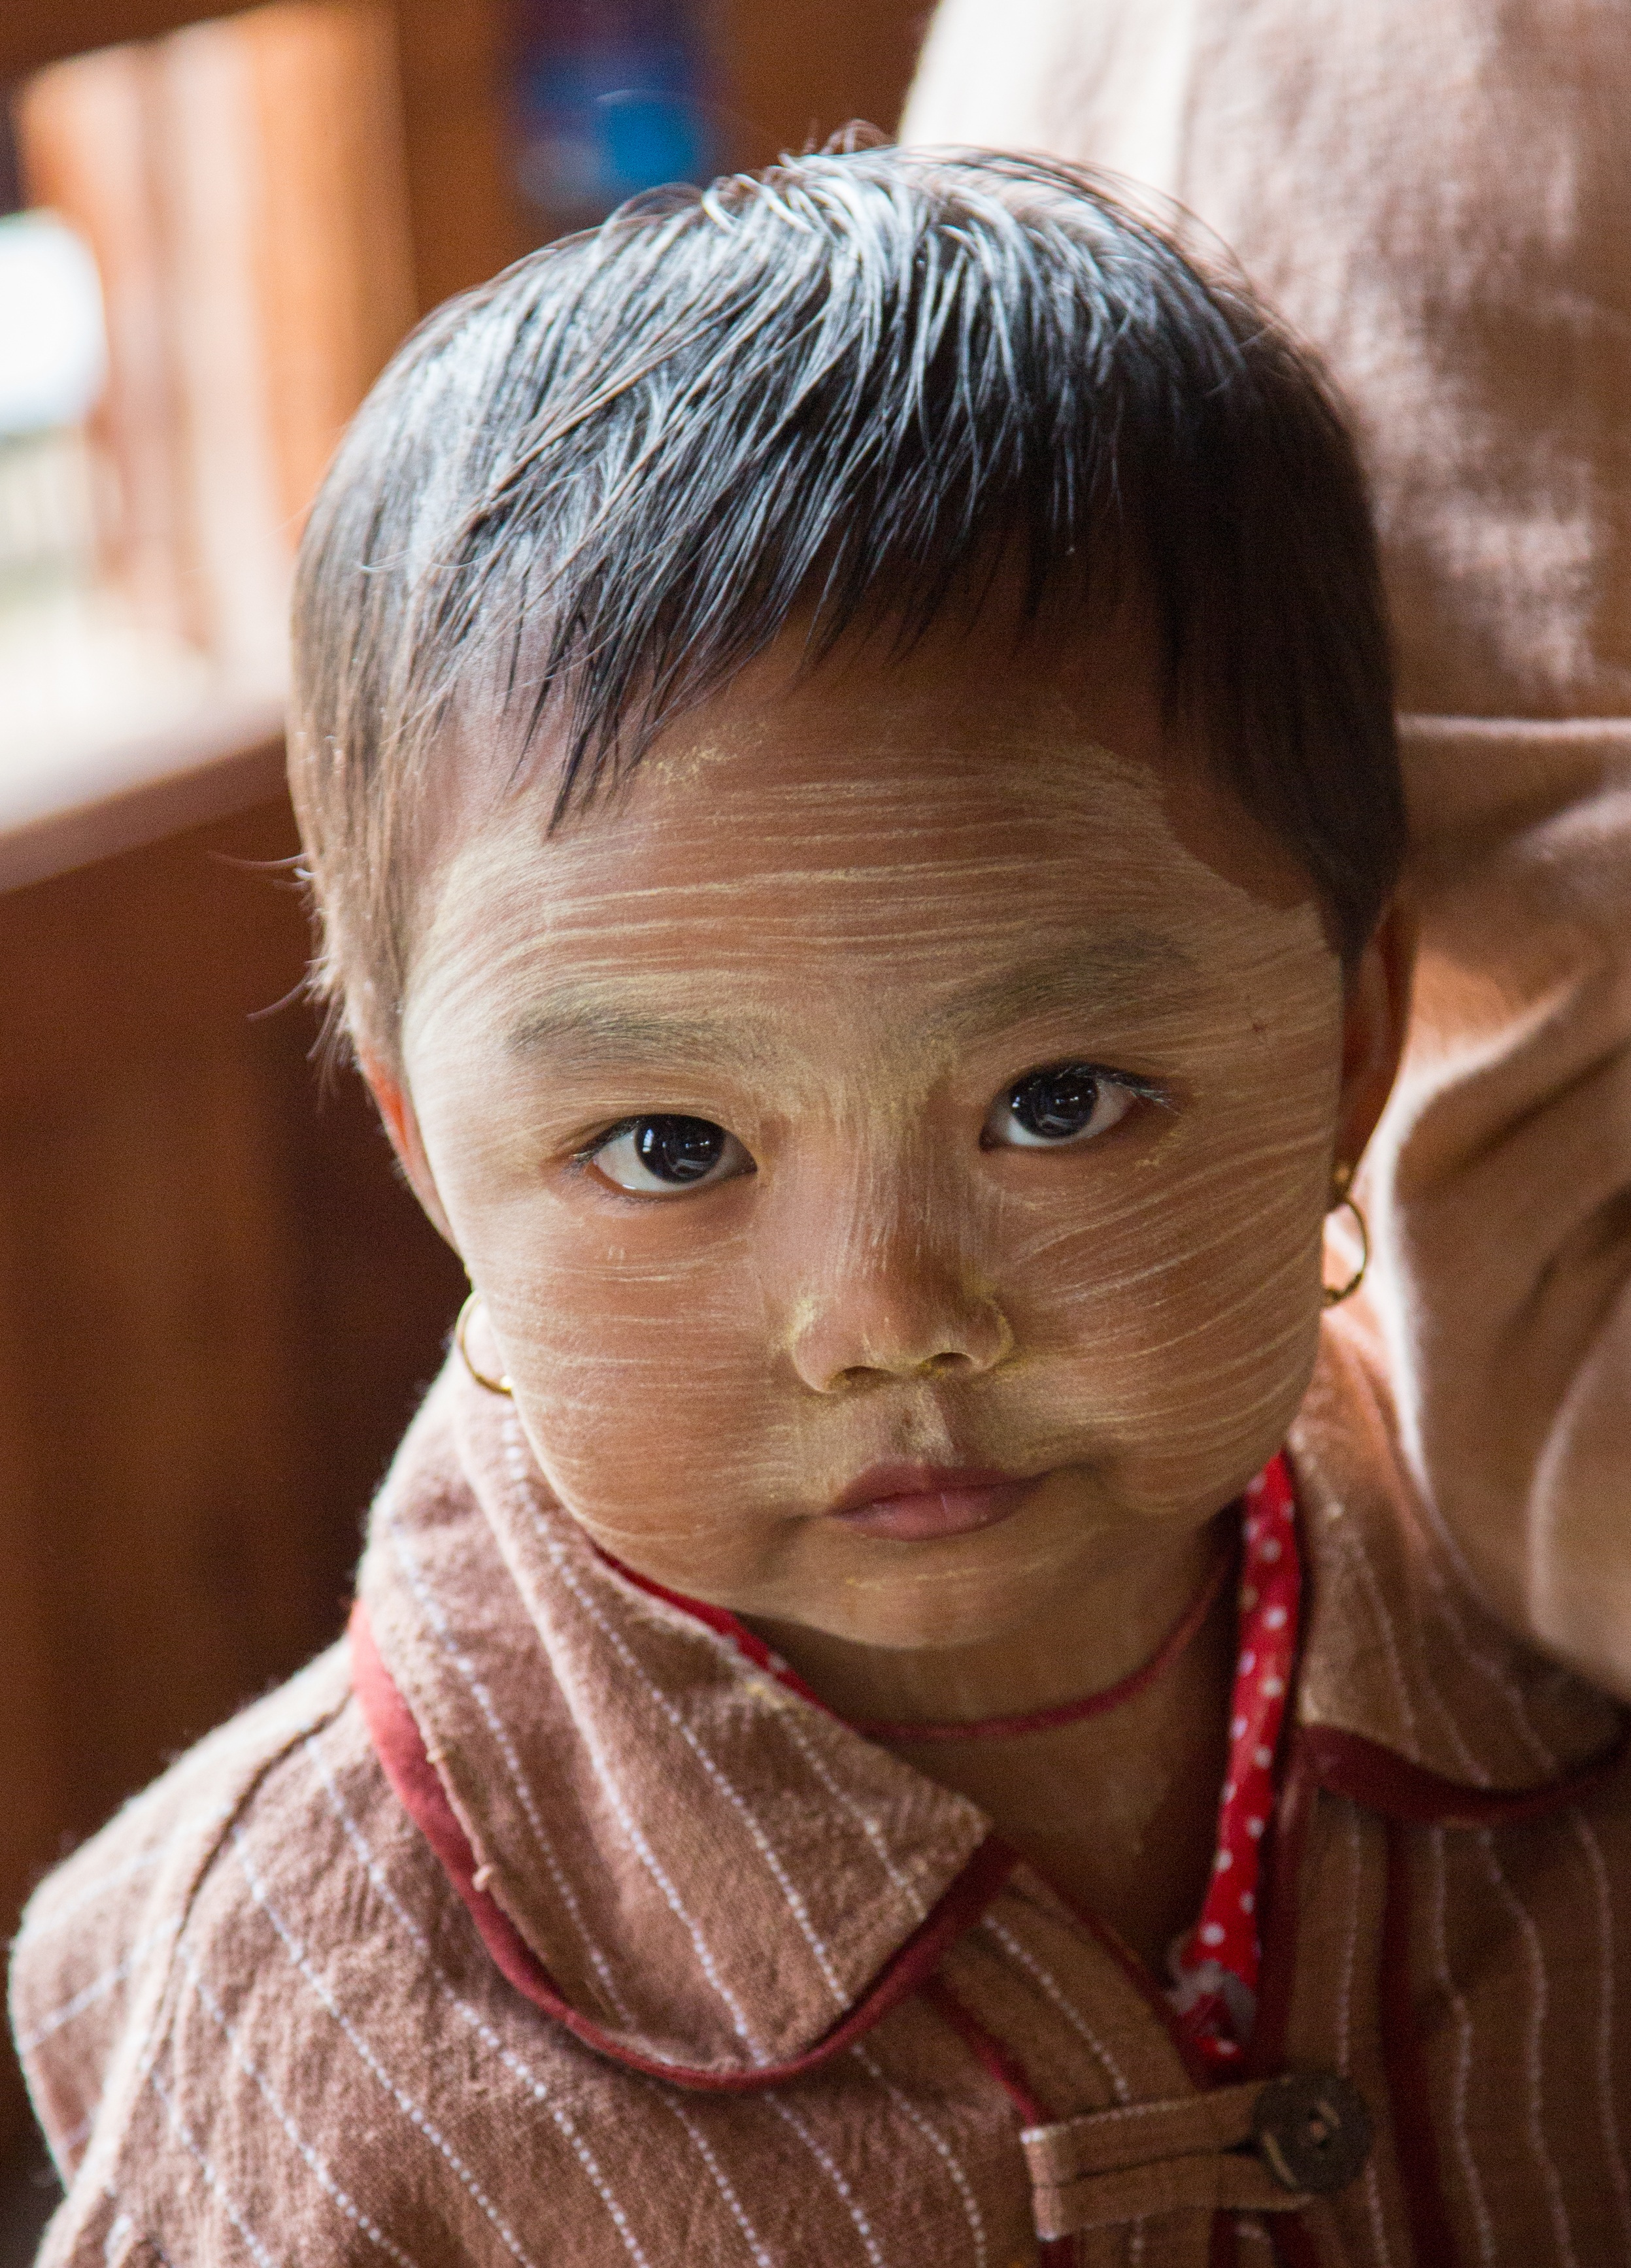
person, girl, hair, male, portrait, child, facial expression, hairstyle, close up, face, nose, toddler, eye, head, skin, beauty, organ, burma, inle lake, portrait photography